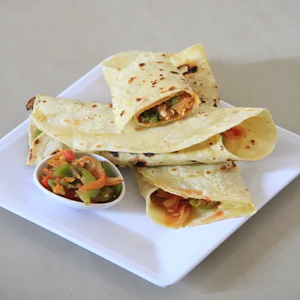
Dish: kathiroll